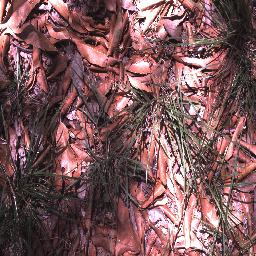
Label: negative